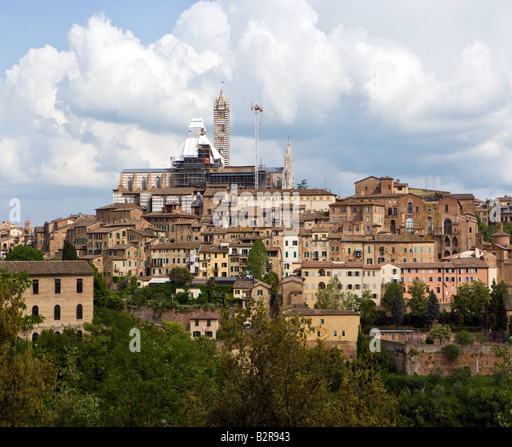
the medieval town in the centre